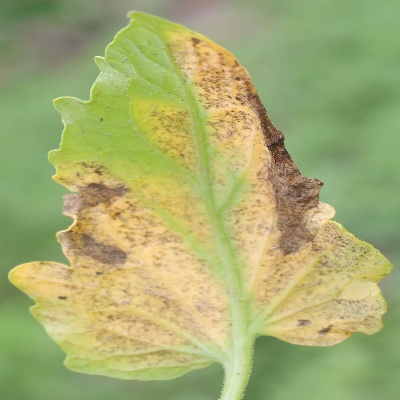
Crop: Tomato
Condition: septoria leaf spot